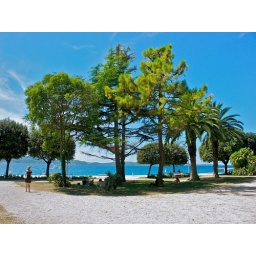
This is Zadar City, a beautifull city in Croatia. The blue is real, and in great contrast with the green trees.